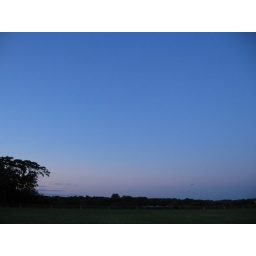
sky over field (oh puffy blue nebraska, c'mere)